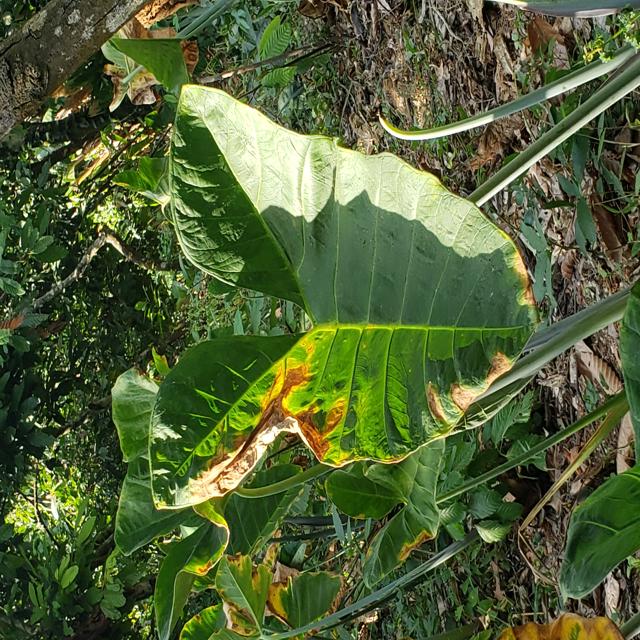
Label: Mid_Blight